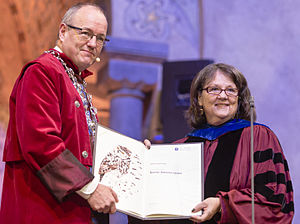
Liste over æresdoktorer ved Norges teknisk-naturvitenskapelige universitet / Modtagere
Susan L. Cutter (th.) med hendes diplom i 2015
Liste over æresdoktorer ved Norges teknisk-naturvitenskapelige universitet omfatter personer udnævnt til æresdoktor ved Norges teknisk-naturvitenskapelige universitet og ved forløberne Norges tekniske høgskole og Universitetet i Trondheim. Norges tekniske høgskole, som blev etableret i 1910, blev givet anledning til at udnævne æresdoktorer ved kongelig resolution den 31. maj 1935. Æresdoktorene vil normalt være akademikere, forskere og andre som har gjort en betydelig indsats for vitenskaben, har gjort en fremragende indsats indenfor kunst og kultur eller på andet vis fremstår som forbilleder for NTNUs ansatte og forskere.